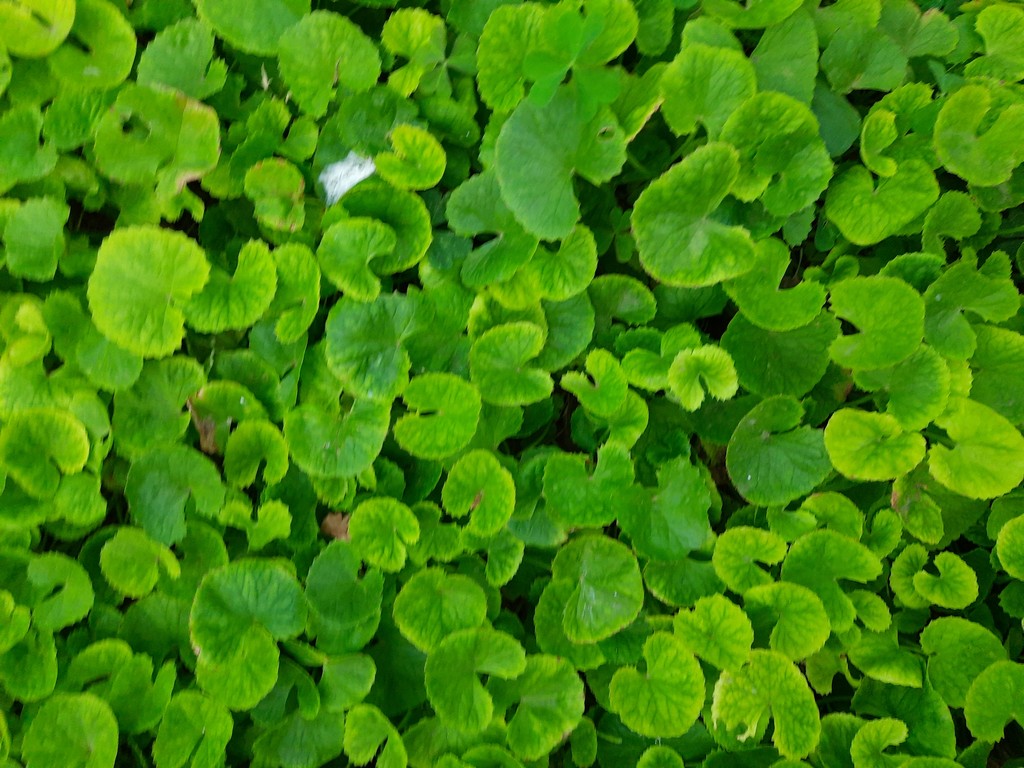
Label: Healthy